Rutherford, New Jersey

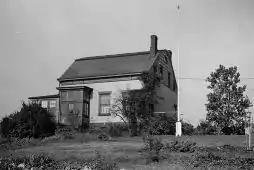
The Yereance-Berry House in 1938. Home of the Meadowlands Museum.

The Meadowlands Museum, which focuses on local history and began as a project of parents of children in the public schools in 1961 and was originally based in a room at Sylvan School, moved to the Yereance-Berry House at 91 Crane Avenue in 1974.